Uncle Scrooge

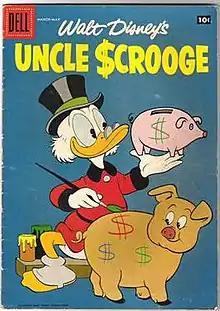
Uncle Scrooge #21 cover. Art by Carl Barks.

Uncle Scrooge (stylized as Uncle $crooge) is a Disney comic book series starring Scrooge McDuck ("the richest duck in the world"), his nephew Donald Duck, and grandnephews Huey, Dewey, and Louie, and revolving around their adventures in Duckburg and around the world. It was first published in "Four Color Comics" #386 (March 1952), as a spin-off of the popular "Donald Duck" series and is still presently ongoing. It has been produced under the aegis of several different publishers, including Western Publishing (initially in association with Dell Comics and later under its own subsidiary, Gold Key Comics and their Whitman imprint), Gladstone Publishing, Disney Comics, Gemstone Publishing, Boom! Studios, and IDW Publishing. The series has maintained the same numbering throughout its life, with IDW Publishing's series resetting to issue #1 alongside a secondary legacy numbering.